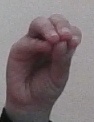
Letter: ha